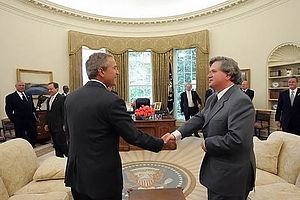
Islands historie / Det selvstændige Island (1918-) / Island efter den kolde krig (siden 1991)
Islands statsminister Davíð Oddsson til møde med USA's præsident George W. Bush i Det Hvide Hus.
Islands historie er anderledes end historien i det øvrige Norden. Lige fra den første tid kender man enkeltpersoner, deres navne og slægtsforhold samt præcise årstal. Blandt de ældst kendte bøger skrevet på Island er Sagaerne, som beretter om landets historie. Der er få lande, som har en så rig dokumentation af deres tidligste historie som Island.